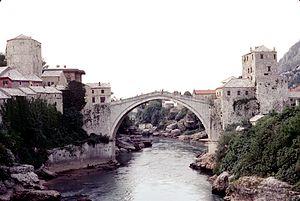
Le Vieux Pont de Mostar (en 1974) enjambant la rivière Neretva. Ce pont en dos d' âne construit en 1565 a été détruit par les forces croates du HVO en novembre 1993 et reconstruit en 2003-2004. Mostar, Bosnie-Herzégovine (partie de l' ex-Yougoslavie en 1974).